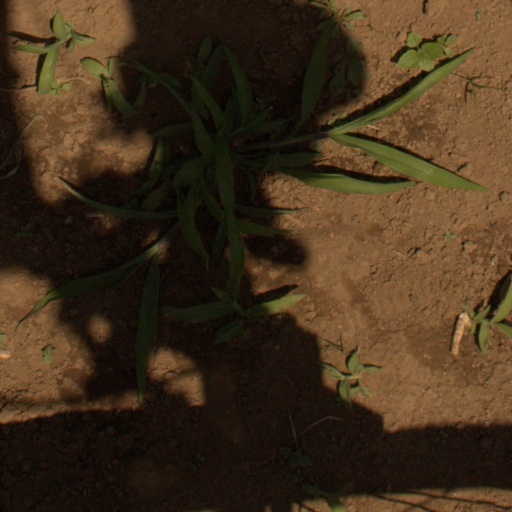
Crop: Jerusalem artichoke